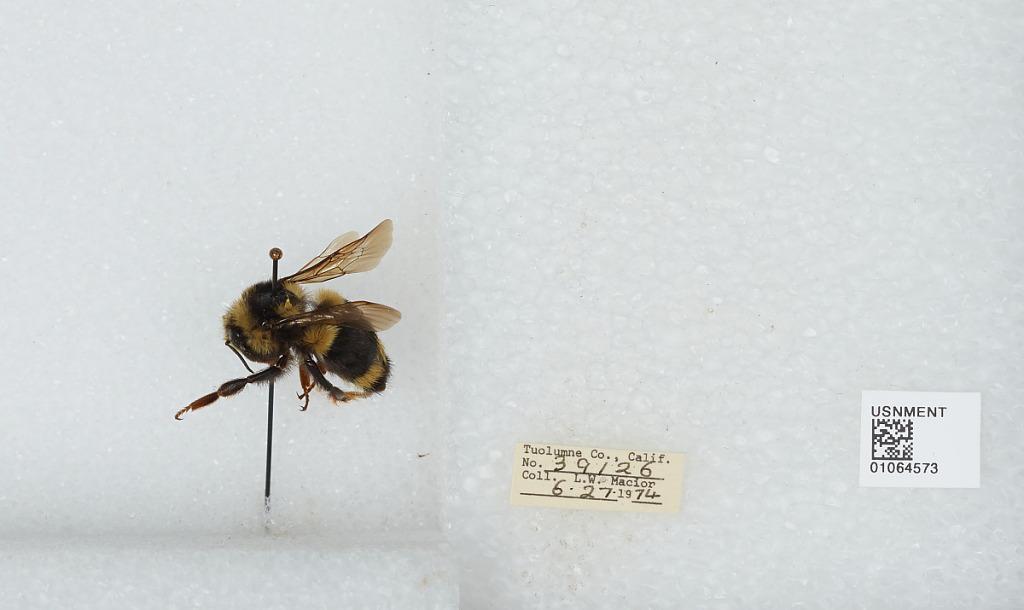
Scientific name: Bombus bifarius nearcticus
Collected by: L. Macior
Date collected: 1974-6-27
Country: United States
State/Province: California
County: Tuolumne
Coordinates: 38.02, -119.94